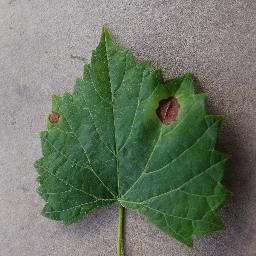
Label: Grape___Black_rot